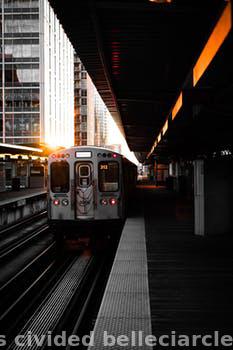
Label: Watermark